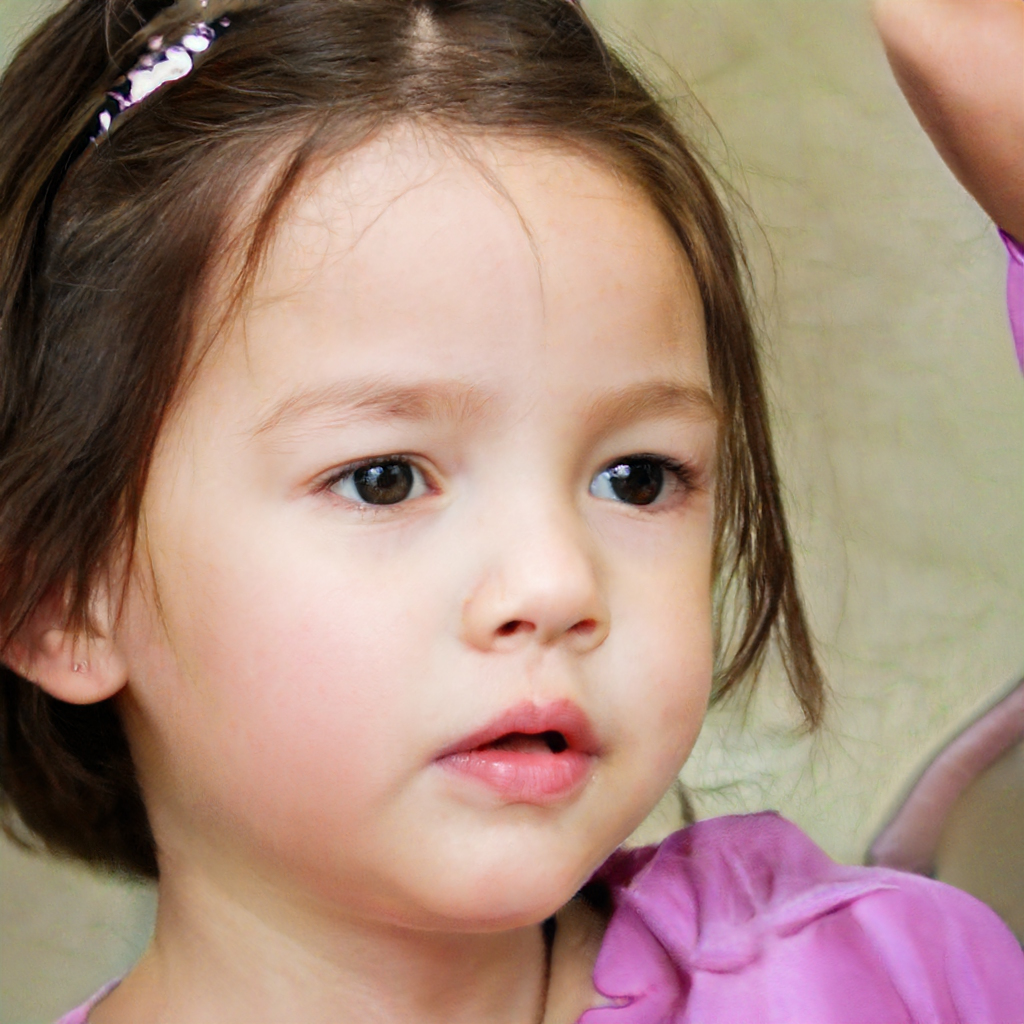
Gender: Female